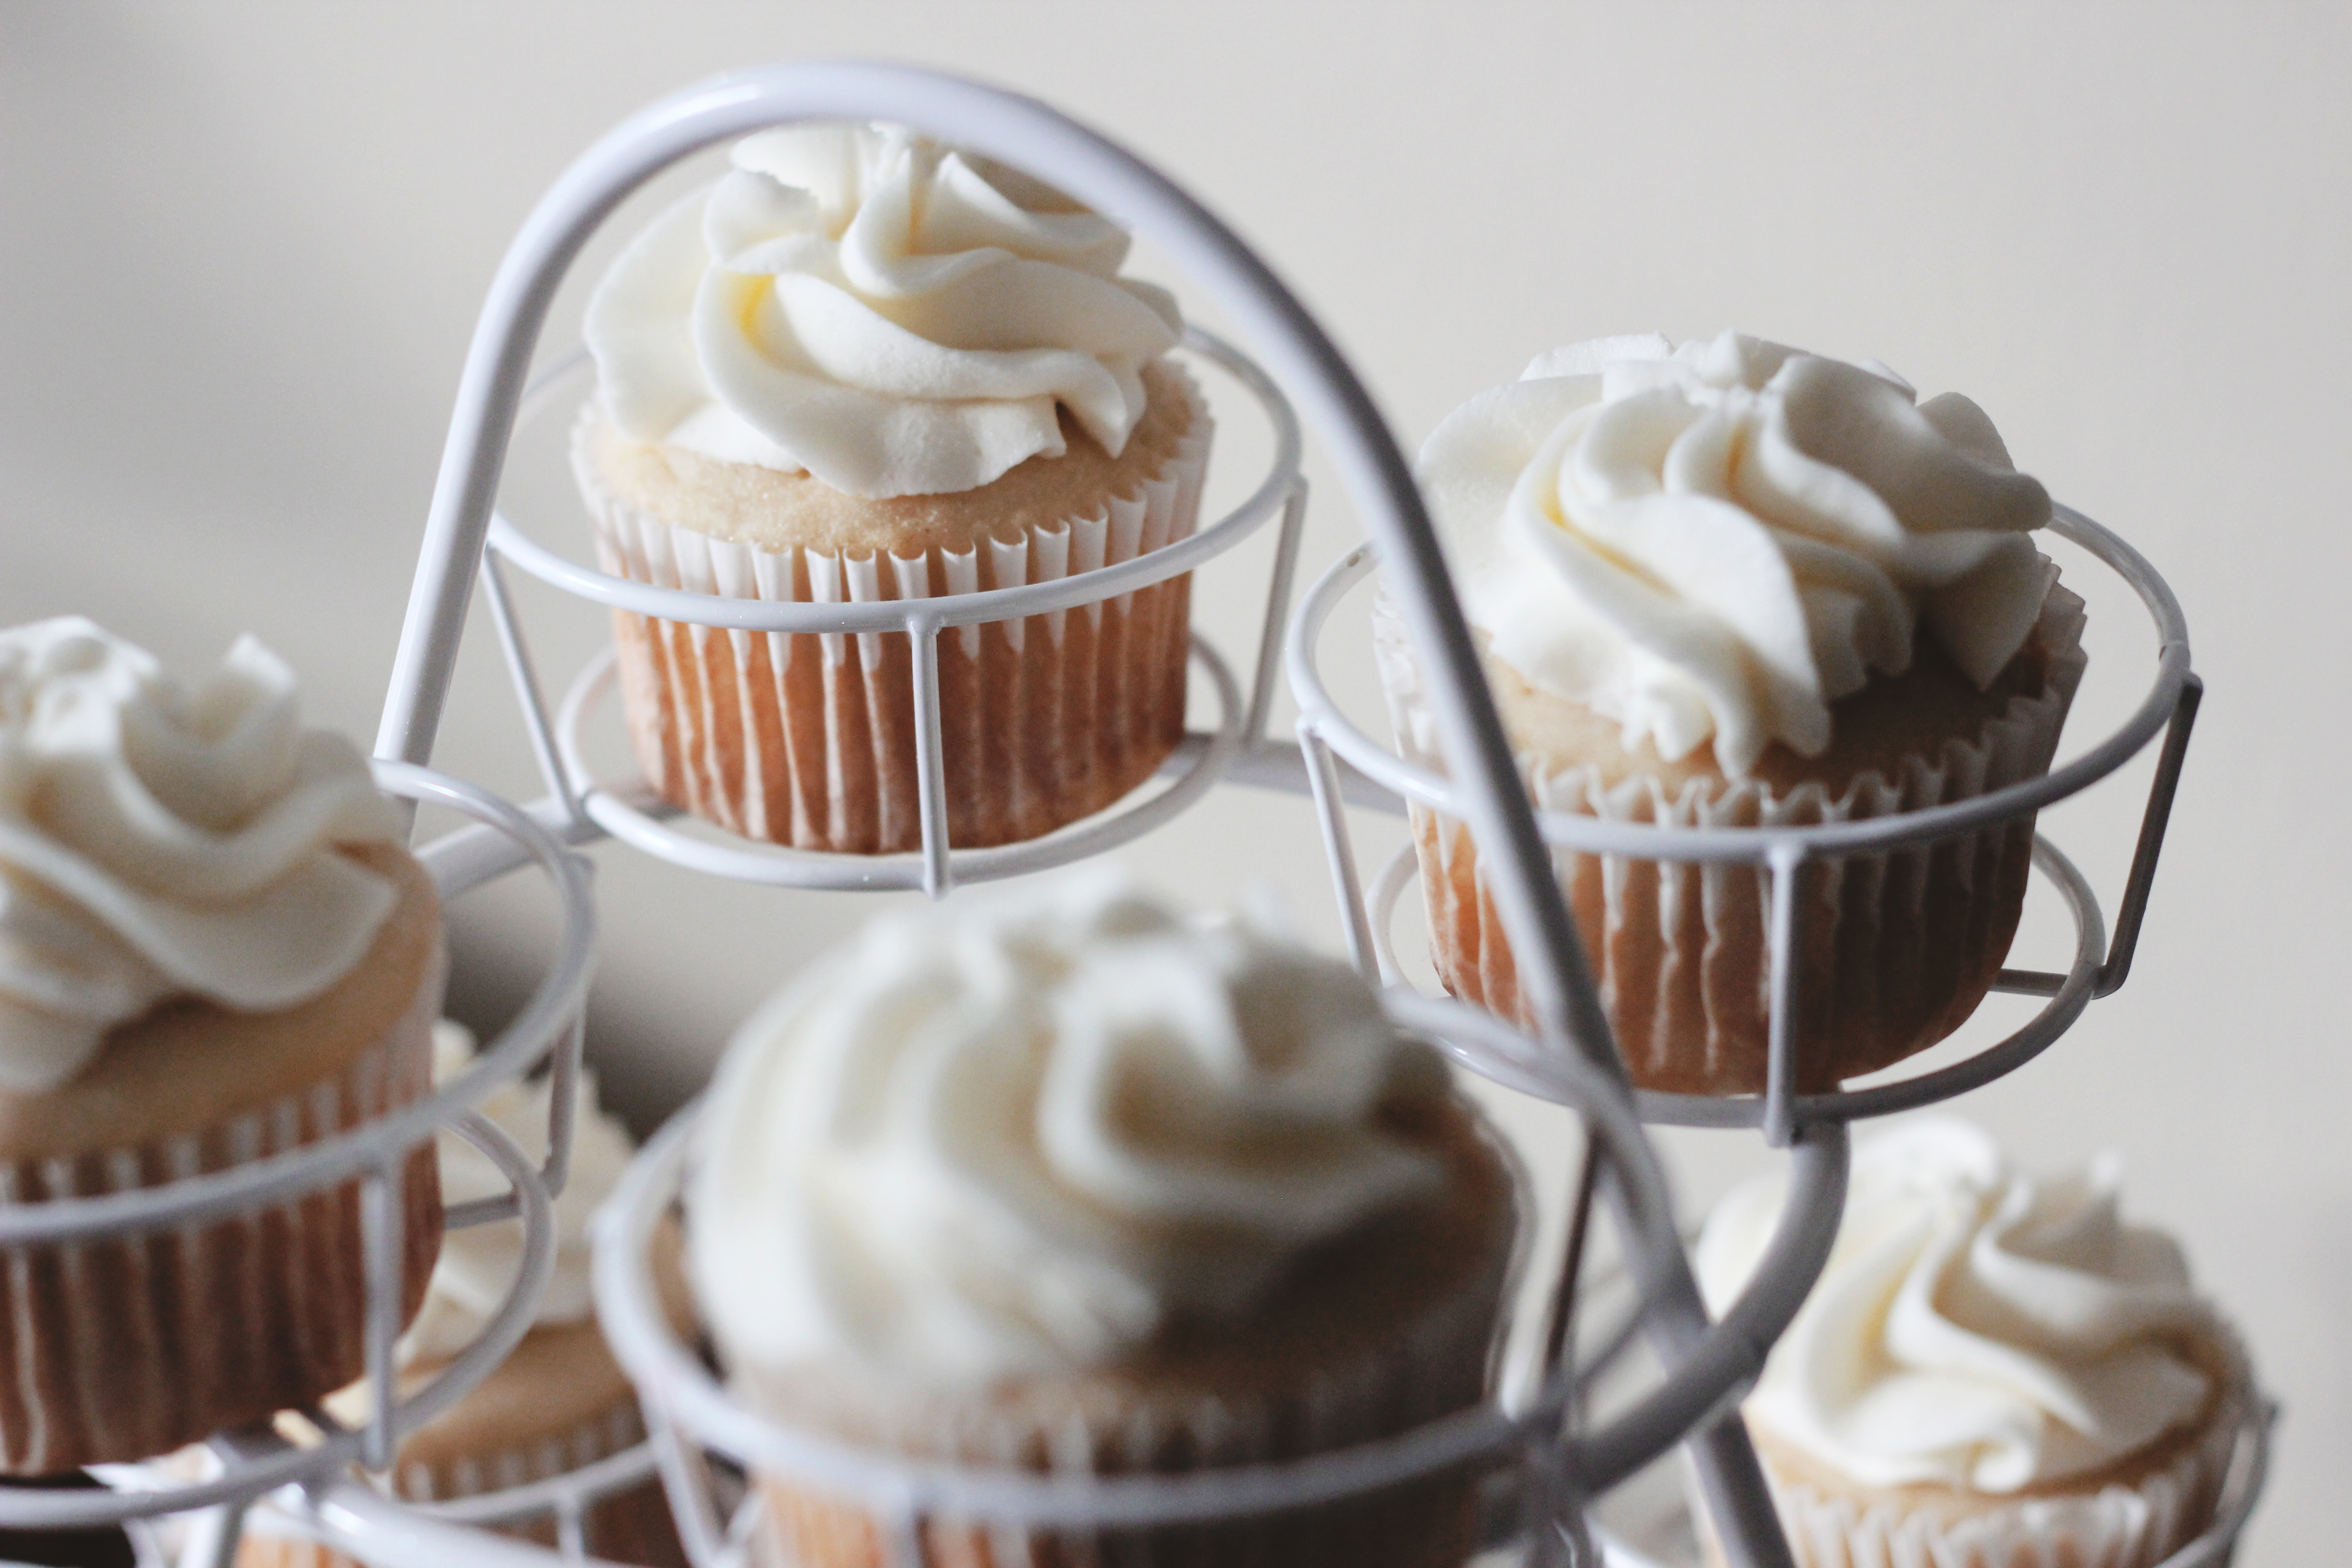
sweet, food, cupcake, baking, dessert, cream, cake, bakery, pastries, coconut, whipped cream, icing, snacks, cupcakes, yummy, cakes, flavor, buttercream, queencake